Melbourne Victory FC

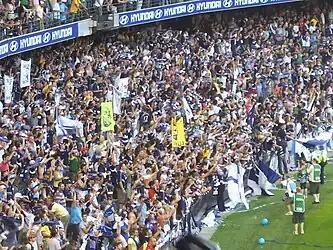
Melbourne Victory supporters at the 2007 A-League Grand Final

In 2007 Melbourne Victory had the largest supporter base in Australia. Known for their extreme passion and atmosphere, the North End are the largest of the active support groups associated with Victory.